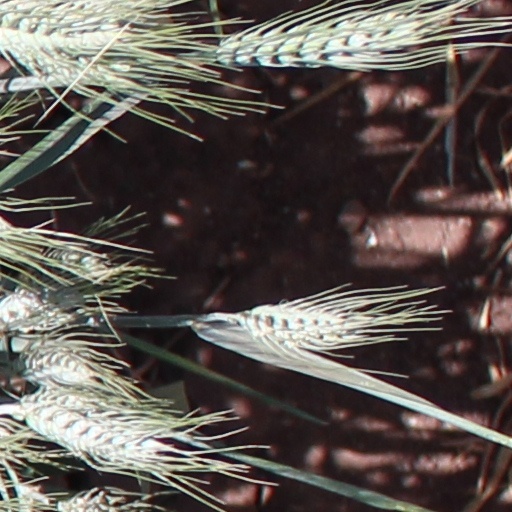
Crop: wheat